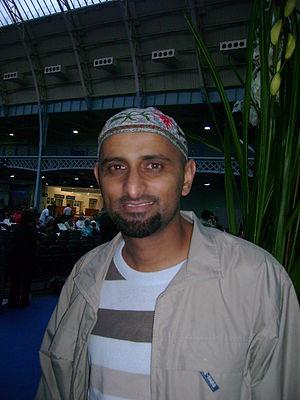
Zain Bhikha est un Indien d'Afrique du Sud chanteur-compositeur, qui a atteint la célébrité en tant qu'interprète des chants islamiques Nasheed. Lié à d'autres éminentes personnalités musulmanes, dont Yusuf Islam et Dawud Wharnsby, Bhikha a collaboré sur les albums d'autres artistes, et a sorti plusieurs albums solo ainsi. Il a écrit plusieurs albums religieux sur l'islam.